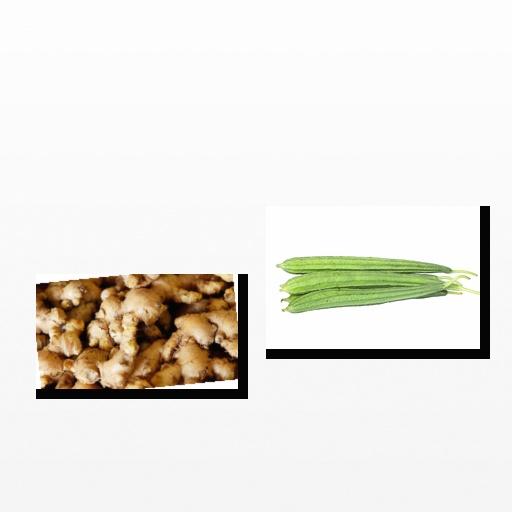
Food items: ginger, ridge_gourd